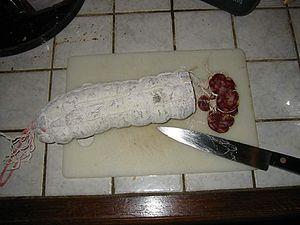
Le grignotage désigne une prise alimentaire plus ou moins régulière d'aliments en dehors des repas. Ces petites prises fragmentées apportent moins de 25 % des apports nutritionnels de la journée, ce qui les distingue du repas, et ne sont pas liées à une sensation de faim, ce qui les différencie de la collation. Le grignotage peut être corrélé à l'inactivité physique, la sédentarité et, par extension, à certains loisirs comme les jeux informatiques et la télévision.